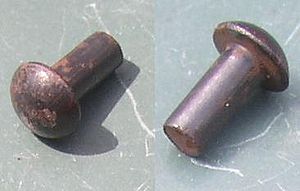
Nitte (mekanik)
Nitter
En nitte er et mekanisk fastgøringsemne som består af en glat cylindrisk akse med hoved i begge ender. Det ene hoved er fremstillet på fabrikken, det andet laves af smeden under arbejdet. Små nitter kan nittes kolde, større nitter nittes i glødende tilstand. Ud over at gøre metallet lettere at bearbejde, vil nitten trække sig sammen under afkølingen og presse emnerne tættere sammen. Nitterne kunne opvarmes i små, transportable esser.